Julia Hartz

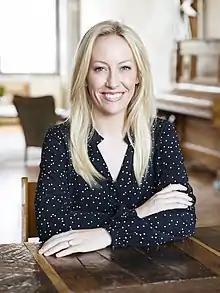

Julia Hartz (November 20, 1979) is an American entrepreneur, investor, and the co-founder and CEO of Eventbrite, a global ticketing and event technology platform. She is known for her leadership of Eventbrite during the COVID-19 pandemic and empowering women in the technology industry. Hartz was selected as one of Fortune magazine's most powerful women entrepreneurs.